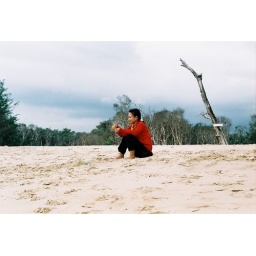
girl in red